E.W. Corbin House

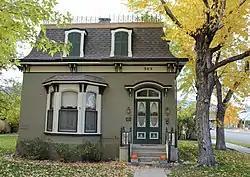

The E.W. Corbin House, at 303 E. 5th St. in Salida, Colorado, was listed on the National Register of Historic Places in 1996.